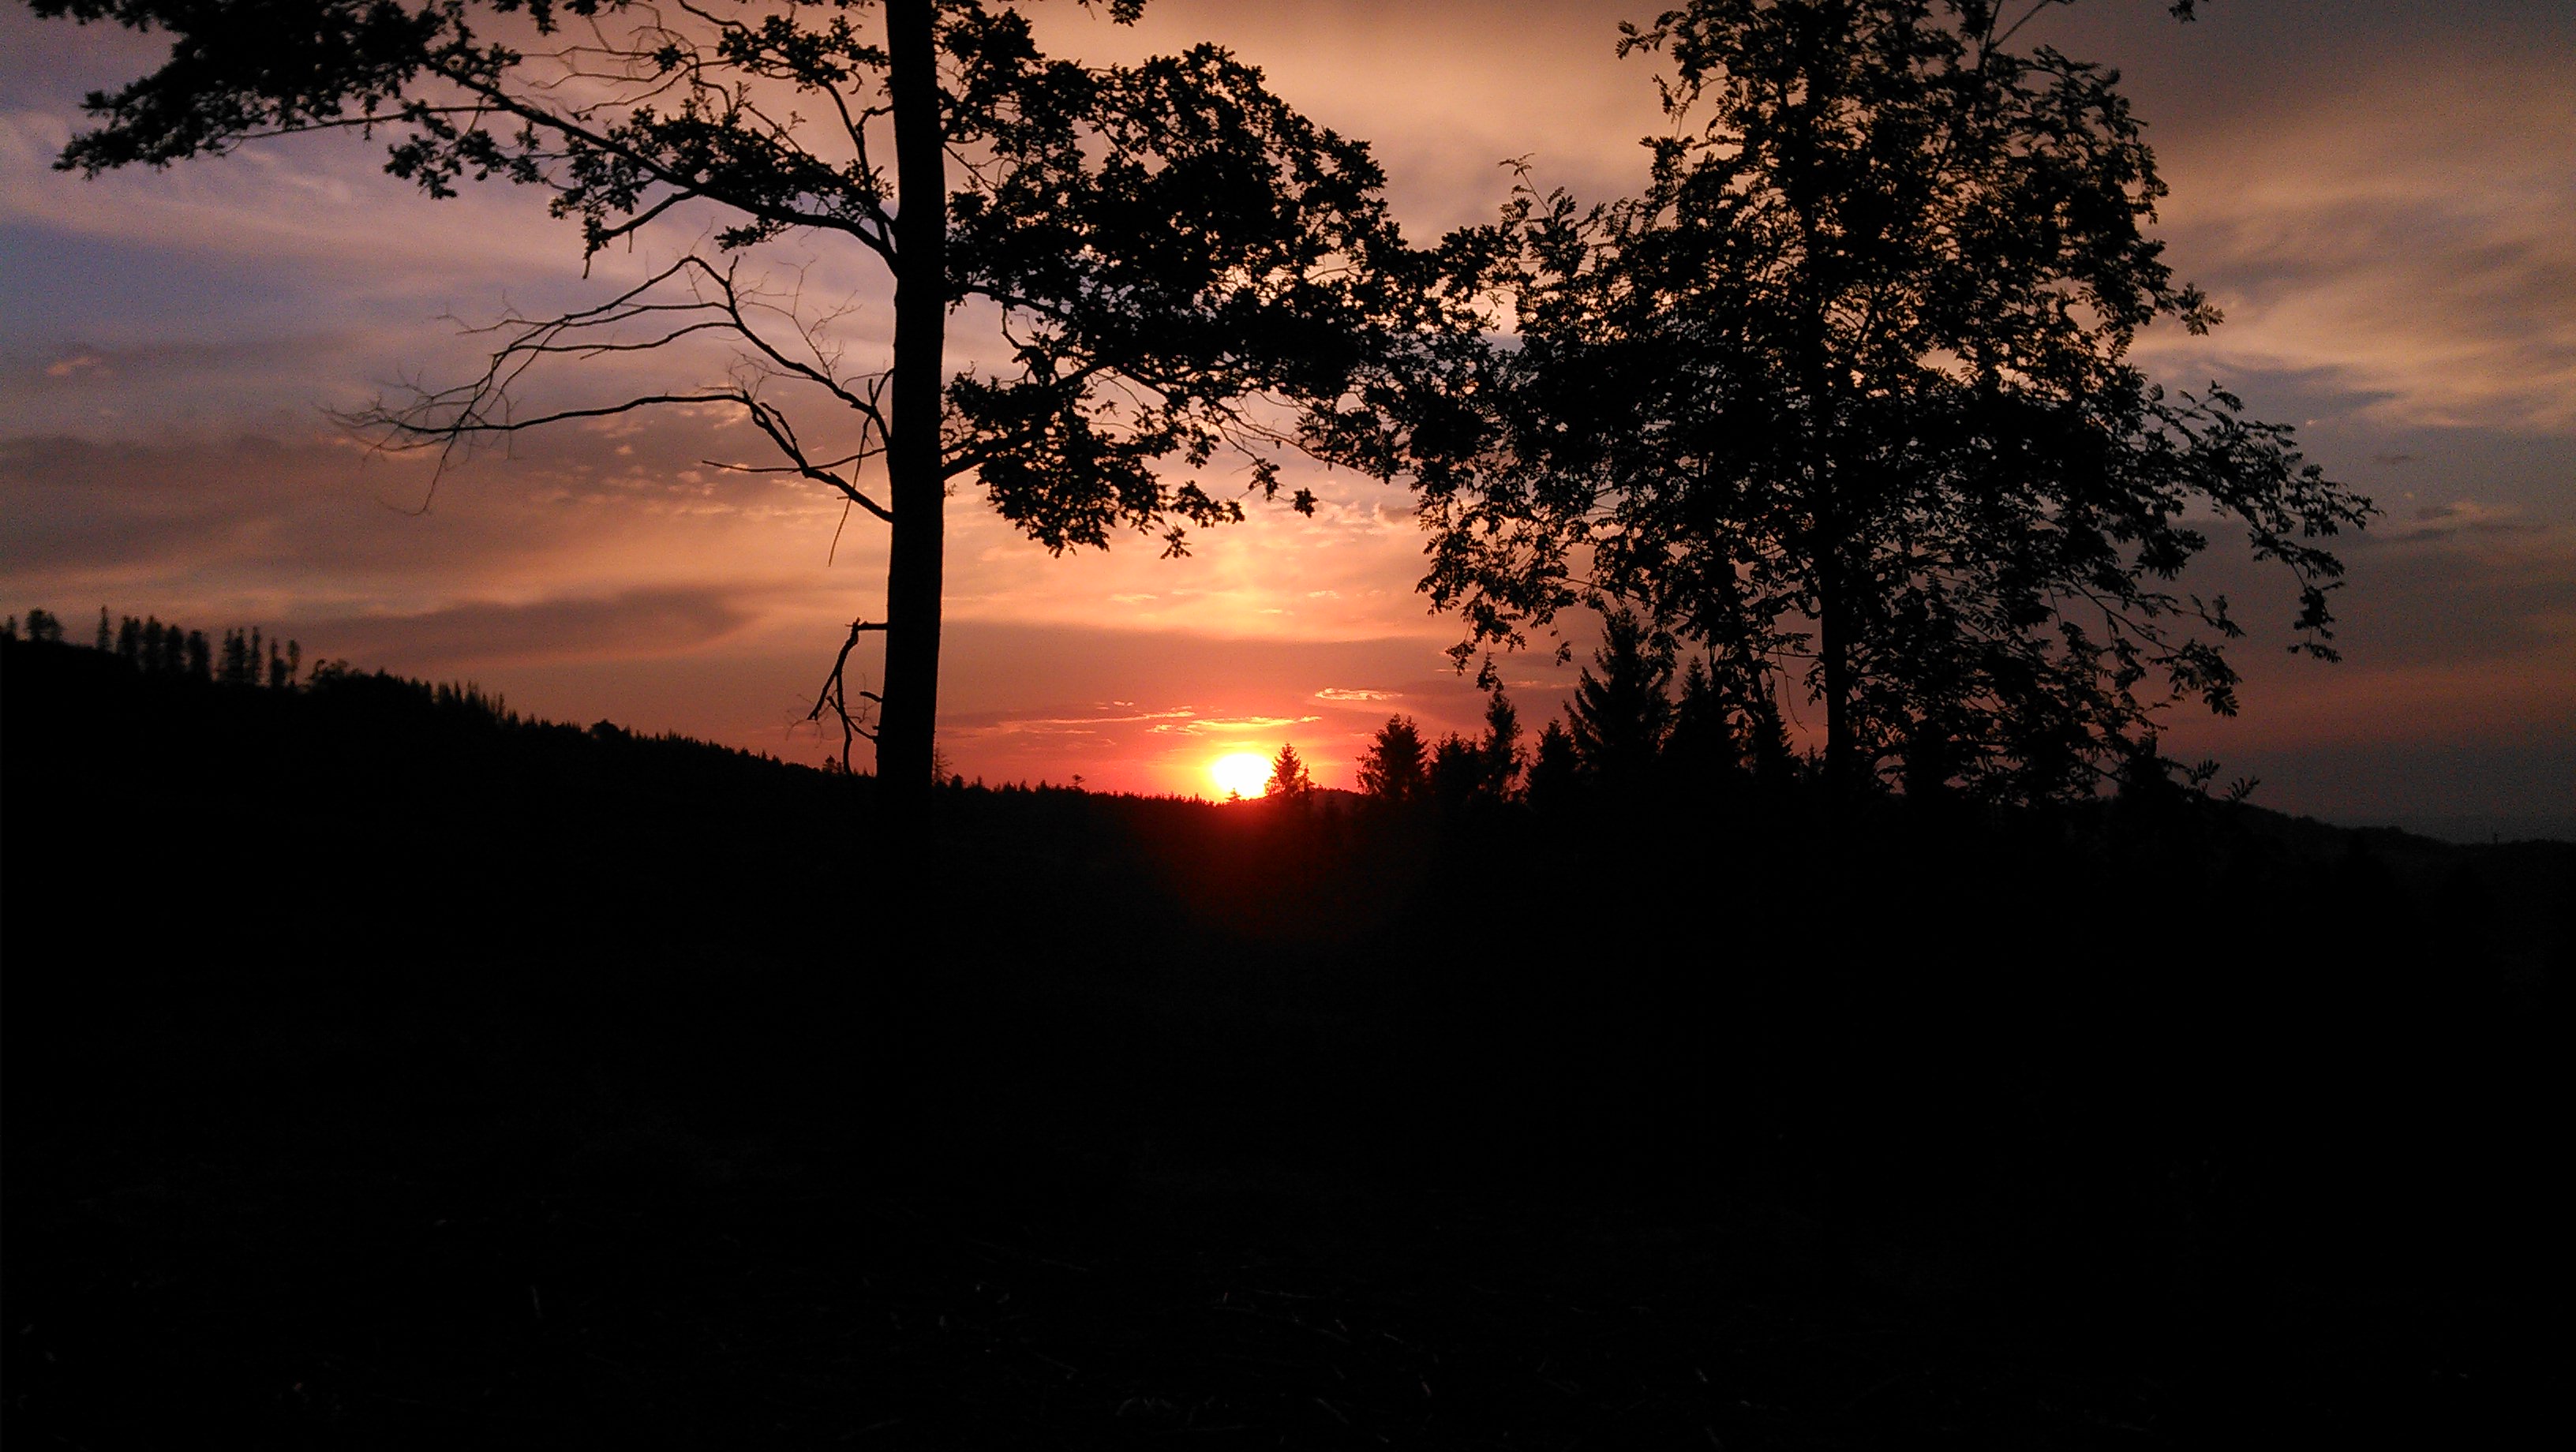
sunset, branch, nature, afterglow, dusk, orange, atmospheric phenomenon, natural landscape, horizon, sunrise, ecoregion, evening, cloud, twig, red sky at morning, wilderness, sunlight, forest, trunk, morning, woody plant, geological phenomenon, heat, dawn, silhouette, backlighting, jungle, meteorological phenomenon, old growth forest, woodland, sun, astronomical object